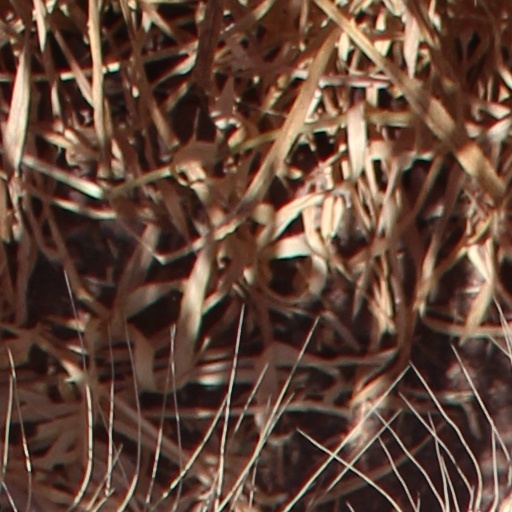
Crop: wheat